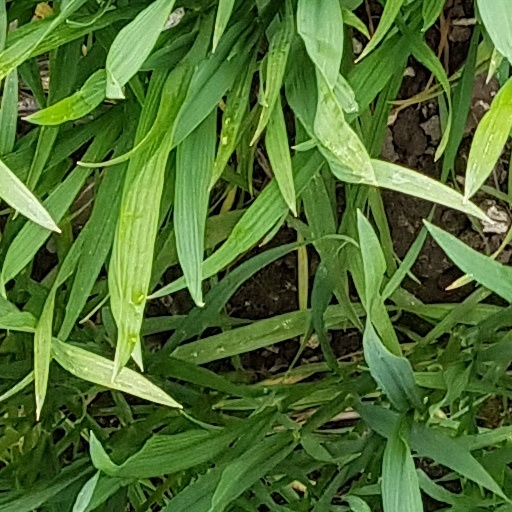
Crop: wheat